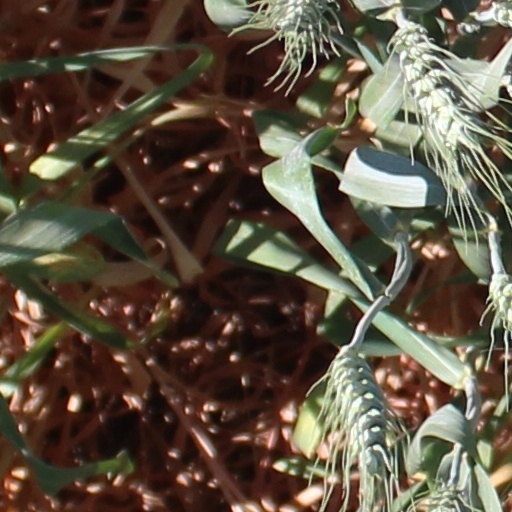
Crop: wheat